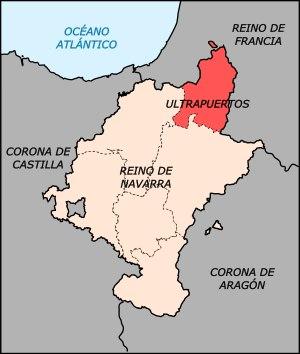
L’histoire des Basques comme dans la plupart des peuples dont les origines remontent à des temps pour lesquels il n'existe pas de traces écrites, donne lieu à de nombreuses études.
Le royaume de Navarre est un royaume médiéval fondé en 824 par les Vascons, dont le premier roi est Eneko Arista, premier d'une lignée de seize rois basques qui régneront sur le royaume jusqu'en 1234. Attaquée depuis trois siècles au nord des Pyrénées, dans le duché de Vasconie par les Francs, et au sud par les Wisigoths, puis les Omeyyades, la Vasconie est réduite au petit royaume de Pampelune, terres ancestrales du Saltus Vasconum.
La Haute-Navarre est le nom historique donné à la partie méridionale du royaume de Navarre qui fut conquise par Ferdinand le Catholique en 1512 et rattachée à la couronne de Castille en 1516.